Carlos Quintanilla

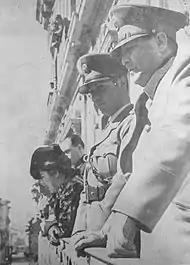
Quintanilla with Busch on the balcony of the Palacio Quemado

As a result of Bolivia's loss in the Chaco War, the old political order of Salamanca and his successor José Luis Tejada Sorzano were quickly painted by military officers like Quintanilla as responsible for the country's failure. However, Quintanilla, like many of his fellow conservative senior officers, was weary of the reckless reformist wave unleashed by the Military Socialist David Toro and Germán Busch regimes which followed.